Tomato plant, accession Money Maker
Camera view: tilt-top (135 deg); turntable rotation: 90 degrees
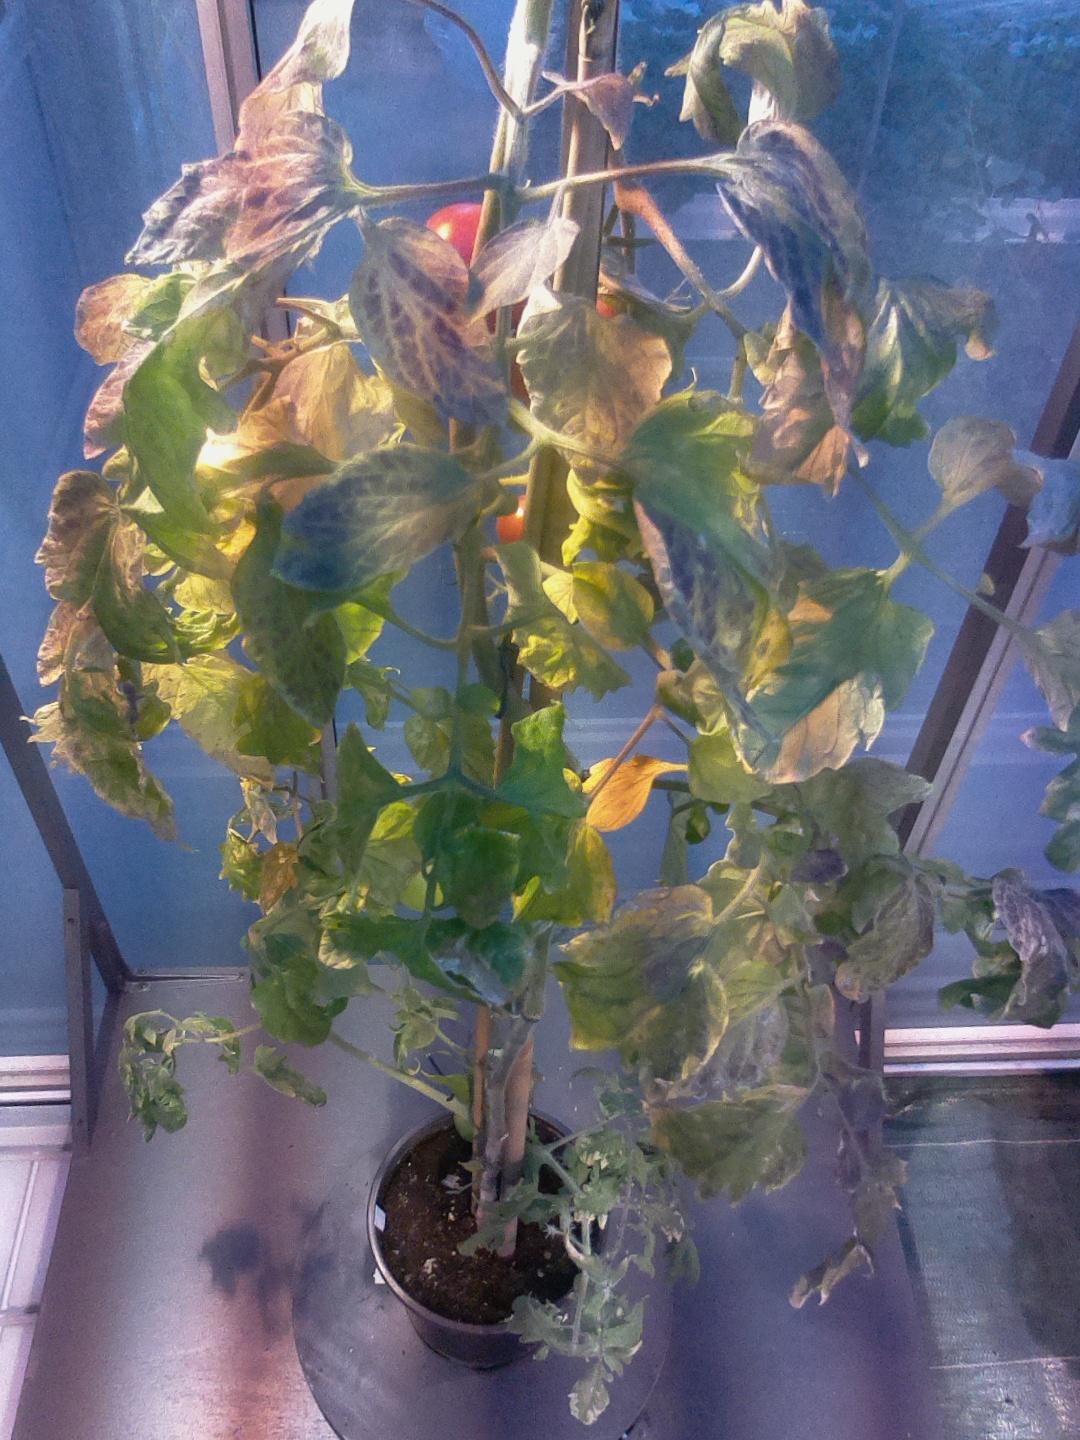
BBCH growth stage 87: 70%-80% of fruits show typical fully ripe color